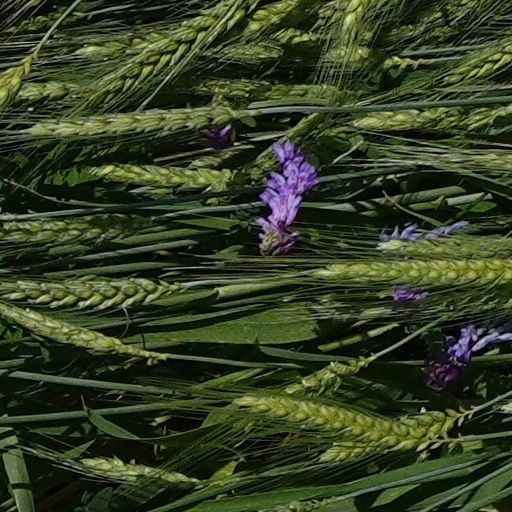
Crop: wheat